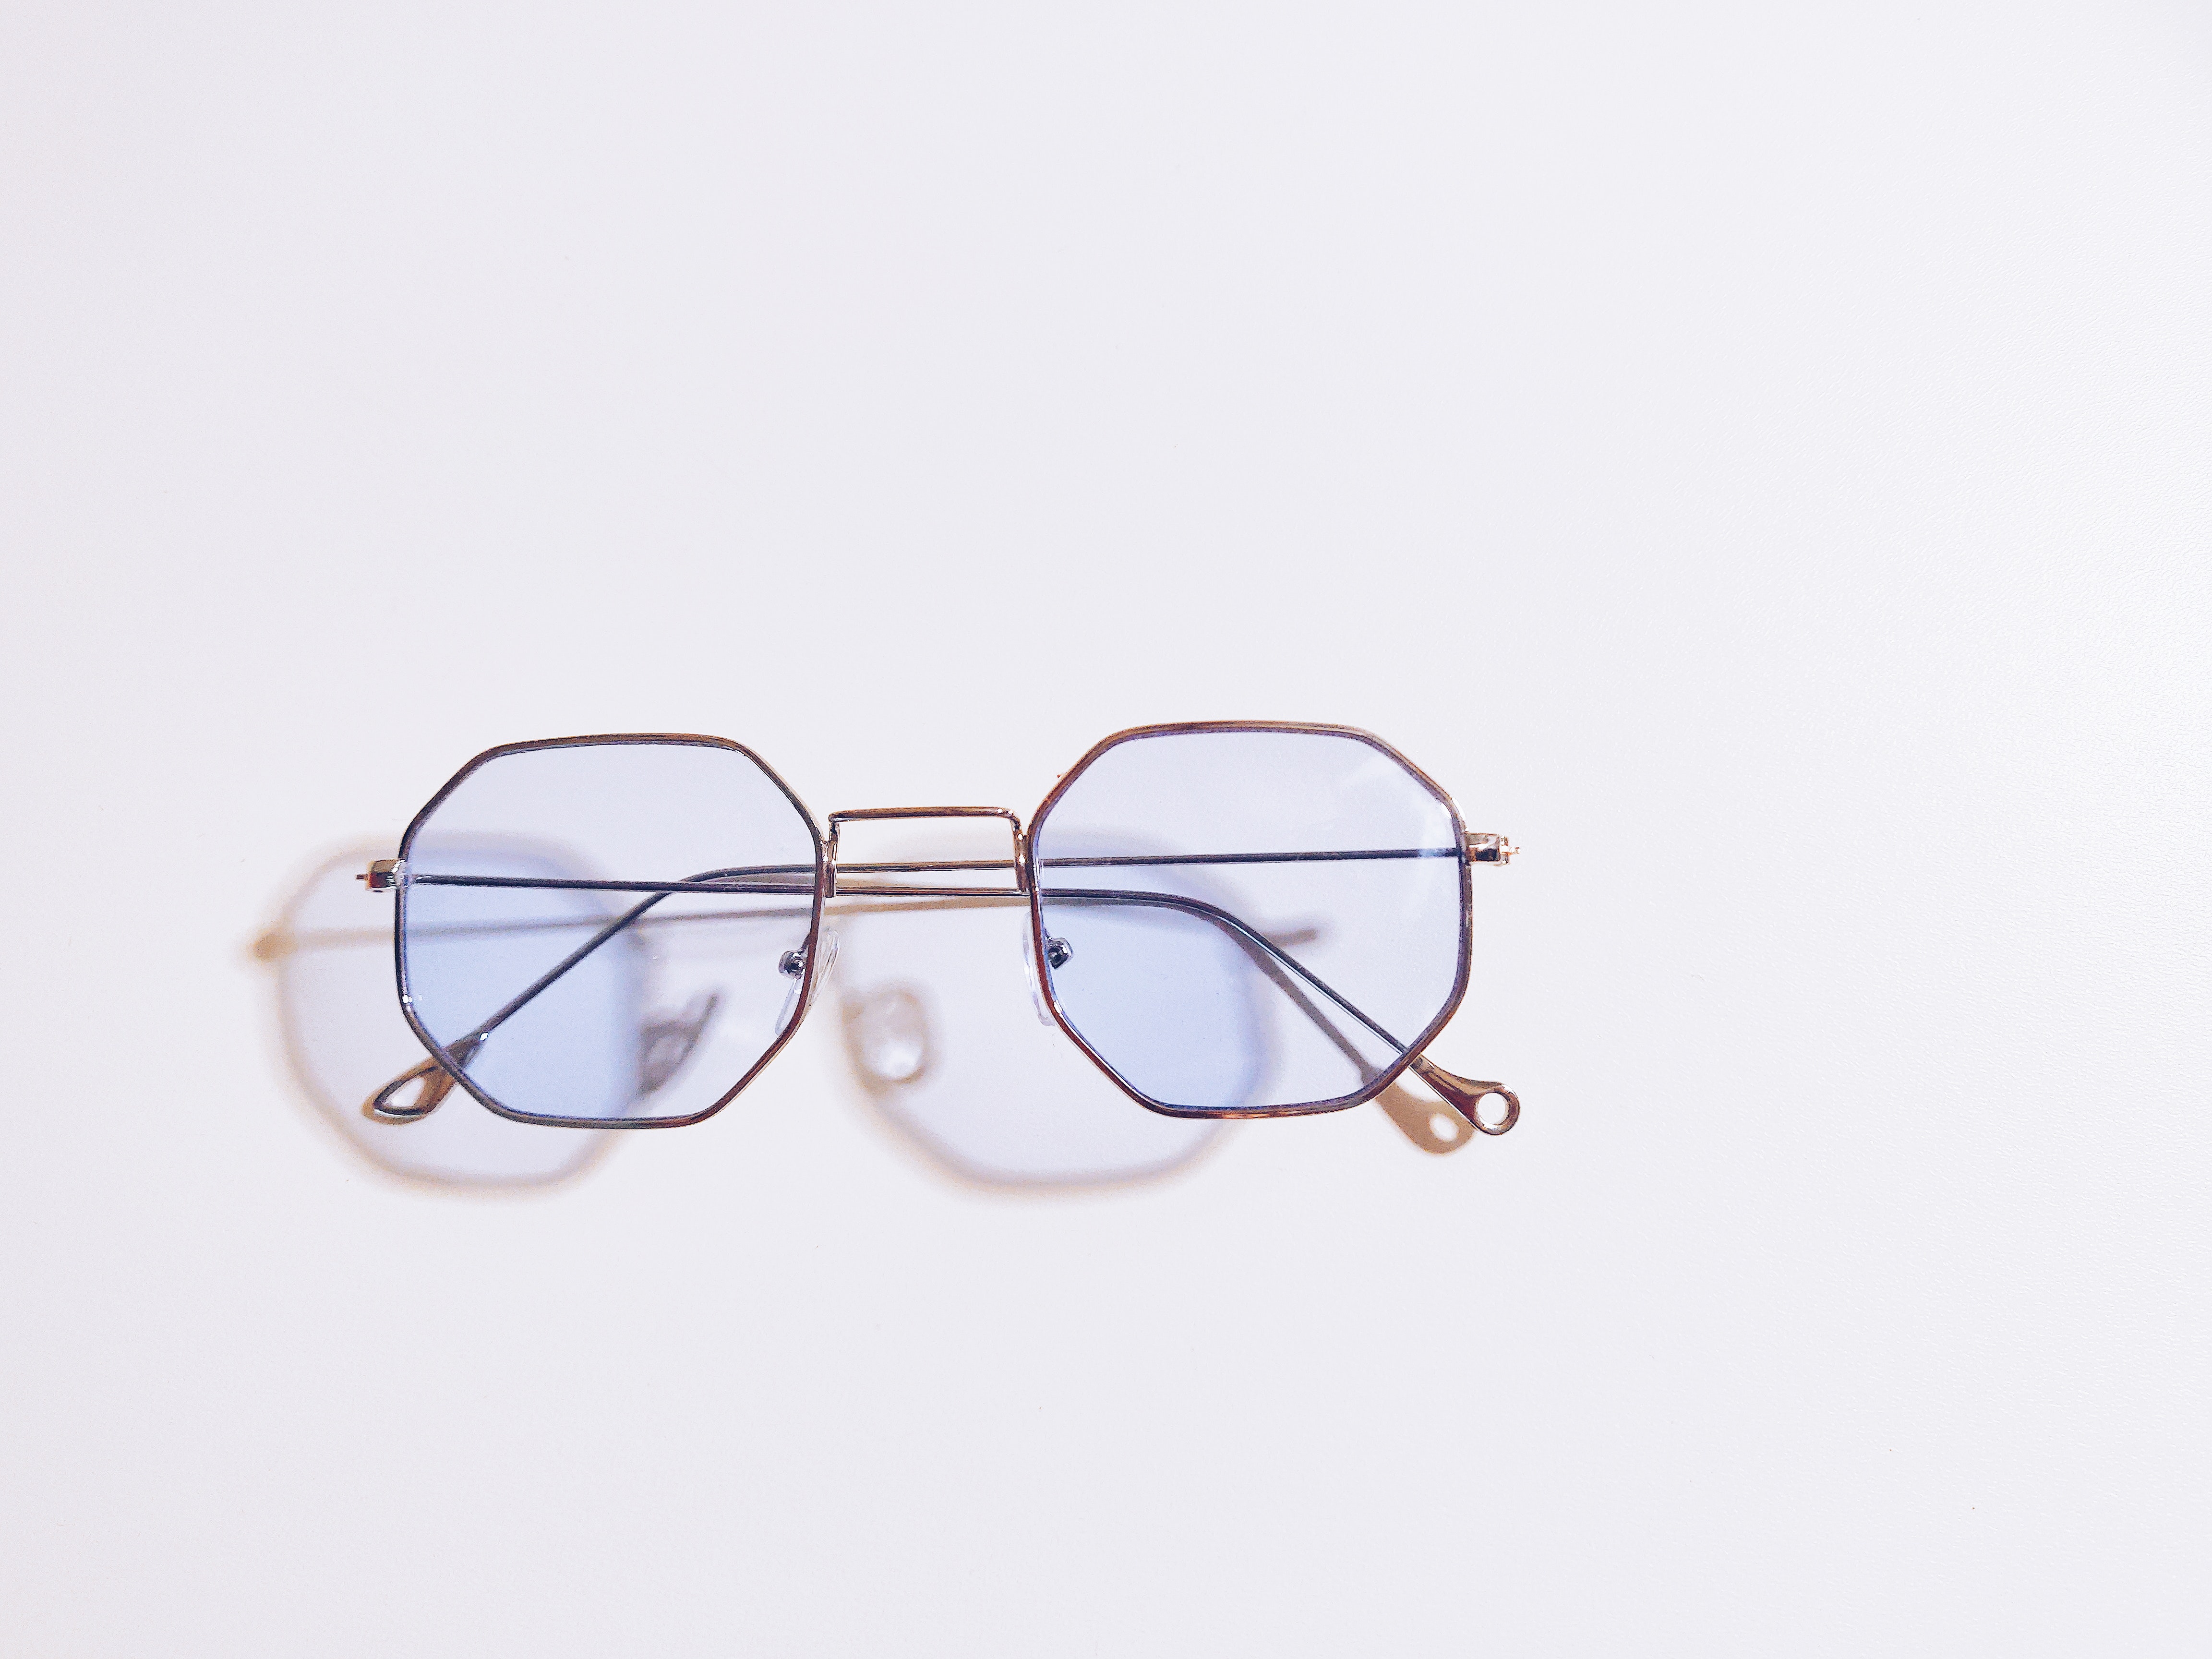
eyewear, glasses, vision care, product, sunglasses, font